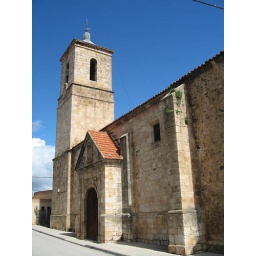
st peter's church with crossed keys above the door